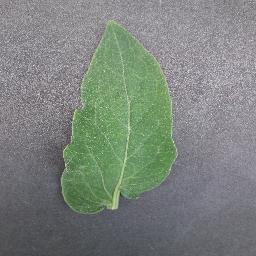
Label: Tomato___healthy